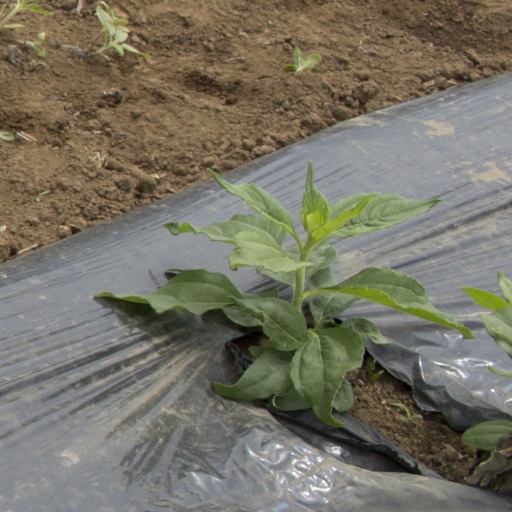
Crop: Jerusalem artichoke